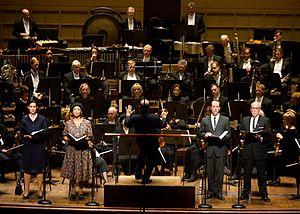
Steven Stucky, né le 7 novembre 1949 à Hutchinson au Kansas et mort le 14 février 2016 à Ithaca, dans l'État de New York, est un compositeur américain qui a remporté le prix Pulitzer de musique en 2005 pour son Second Concerto pour orchestre.